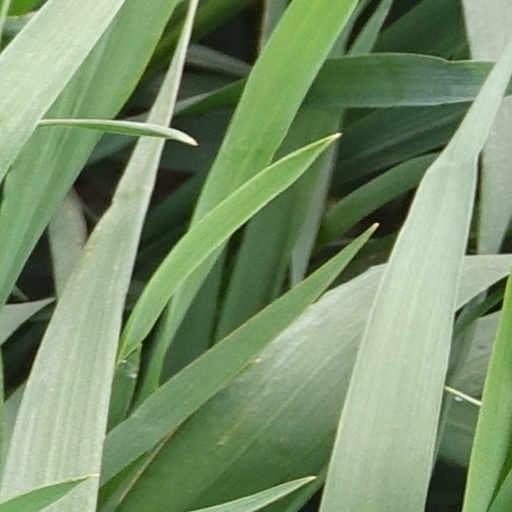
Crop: wheat